Viacheslav Chornovil

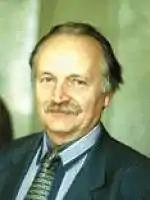
Chornovil in 1998

Viacheslav Maksymovych Chornovil (24 December 1937 – 25 March 1999) was a Ukrainian Soviet dissident, independence activist and politician who was the leader of the People's Movement of Ukraine from 1989 until his death in 1999. He spent fifteen years imprisoned by the Soviet government for his human rights activism, and was later a People's Deputy of Ukraine from 1990 to 1999, being among the first and most prominent anti-communists to hold public office in Ukraine. He twice ran for the presidency of Ukraine; the first time, in 1991, he was defeated by Leonid Kravchuk, while in 1999 he died in a car crash under disputed circumstances.